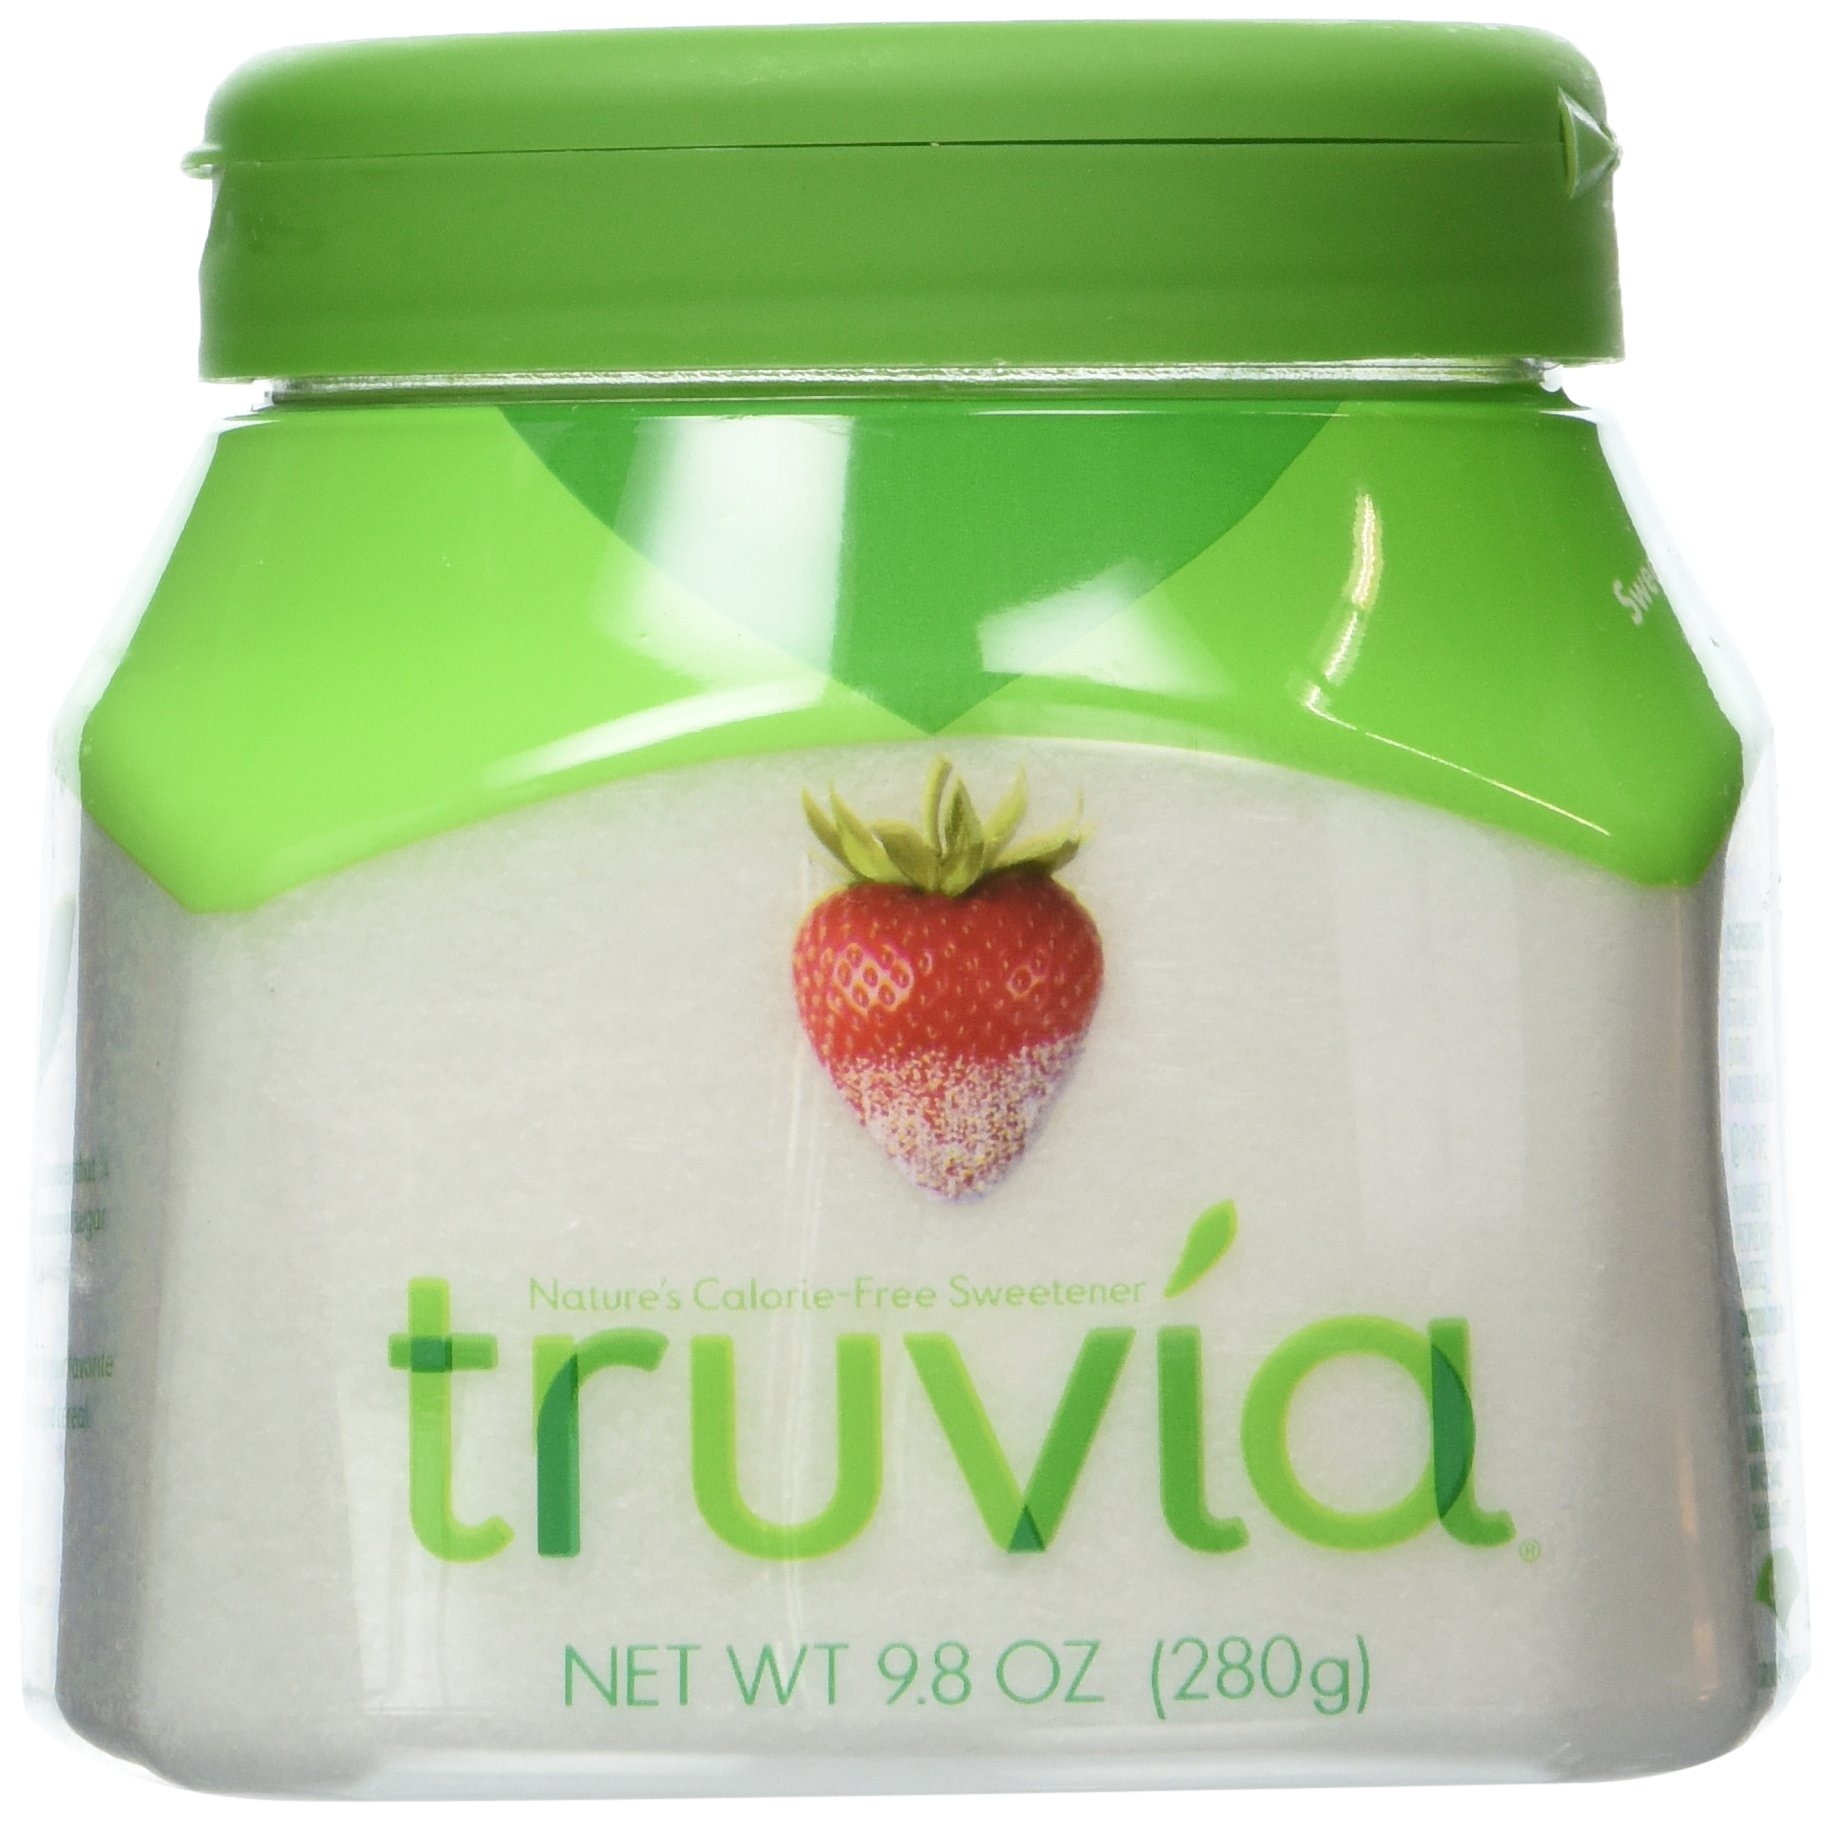
Item Name: Truvia Spoonable Natural Sweetener - 9.8 oz - 3 pk
Bullet Point 1: Truvia Nature's Calorie Free Sweetener.
Bullet Point 2: 9.8 Oz. Pack of 3.
Product Description: Pack of 3.
Value: 29.4
Unit: Ounce

Price: 6.235